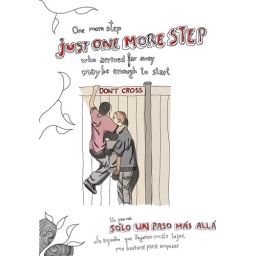
Two boys cimbing over fence, one boy lifting the other